Nissan Z-car

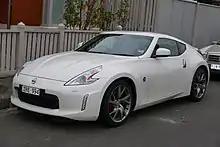
Nissan 370Z (Z34)

In the U.S., the Z-car went on hiatus from 1997 to 2002, as Nissan focused more on SUVs and was also in some financial trouble. To keep Z-car interest alive, Nissan launched a restoration program in 1998 for which they purchased original 240Zs, professionally restored them, and re-sold them at dealerships for about $24,000.